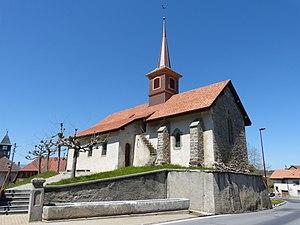
Temple de Thierrens.
Thierrens est une localité et une ancienne commune suisse du canton de Vaud. Citée dès 1004, elle fait partie du district de la Broye de 1803 à 2007, puis du district du Gros-de-Vaud depuis 2008. Elle fait partie de la commune de Montanaire depuis le 1ᵉʳ janvier 2013. Thierrens se situe dans la région du Gros-de-Vaud, entre les vallées de la Mentue et de la Broye.